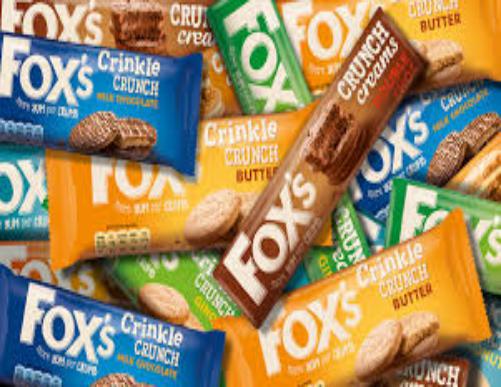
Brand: Fox's Biscuits
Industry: Food